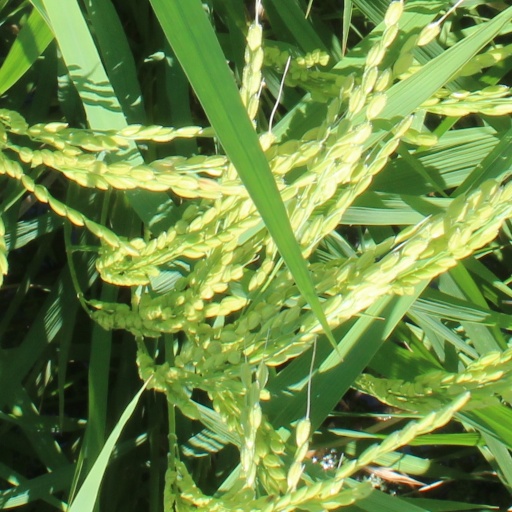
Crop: rice